Embryo (film)

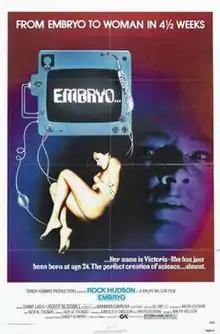
Theatrical release poster

Embryo is a 1976 American science fiction horror film directed by Ralph Nelson starring Rock Hudson, Barbara Carrera, and Diane Ladd with a cameo appearance by Roddy McDowall. It deals with the mental and physical consequences of growing a human embryo in an artificial uterus.